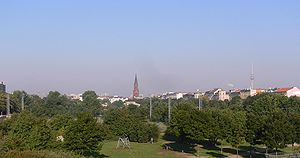
Görlitzer Park
Görlitzer Park.
Görlitzer Park er en af de større parker og rekreative områder i kvarteret Kreuzberg i Berlin. Parken er anlagt i forlængelse af nedrivningen af banegårdsruinerne fra den gamle Görlitzer Bahnhof i 1980'erne og 1990'erne. I dag ses navnet Görlitzer Bahnhof kun i undergrundsstationen U-Bahnhof Görlitzer Bahnhof. Parken er bl.a. kendt for en bondegård til børn, utallige grillfester om sommeren og mange Open-Air arrangementer.